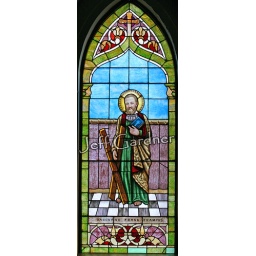
Stained glass window in Resurrection Catholic Church of Eveleth, MN.